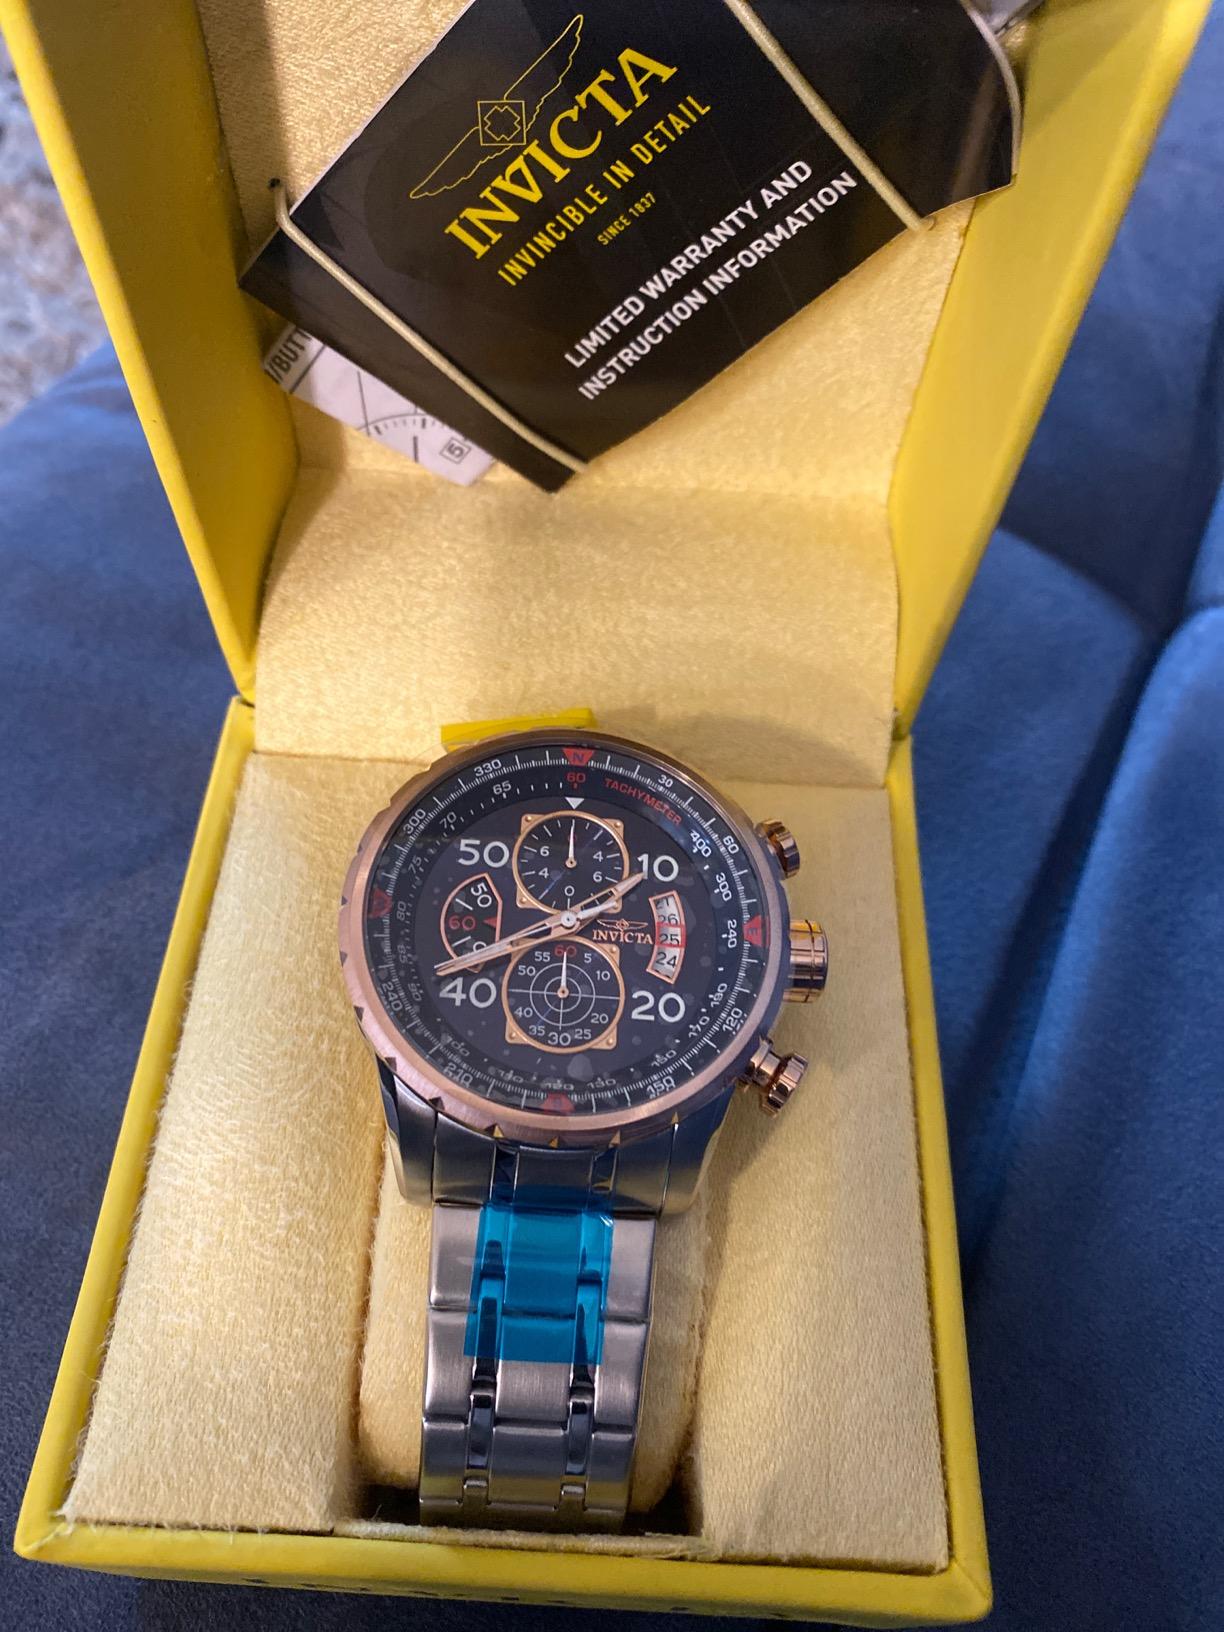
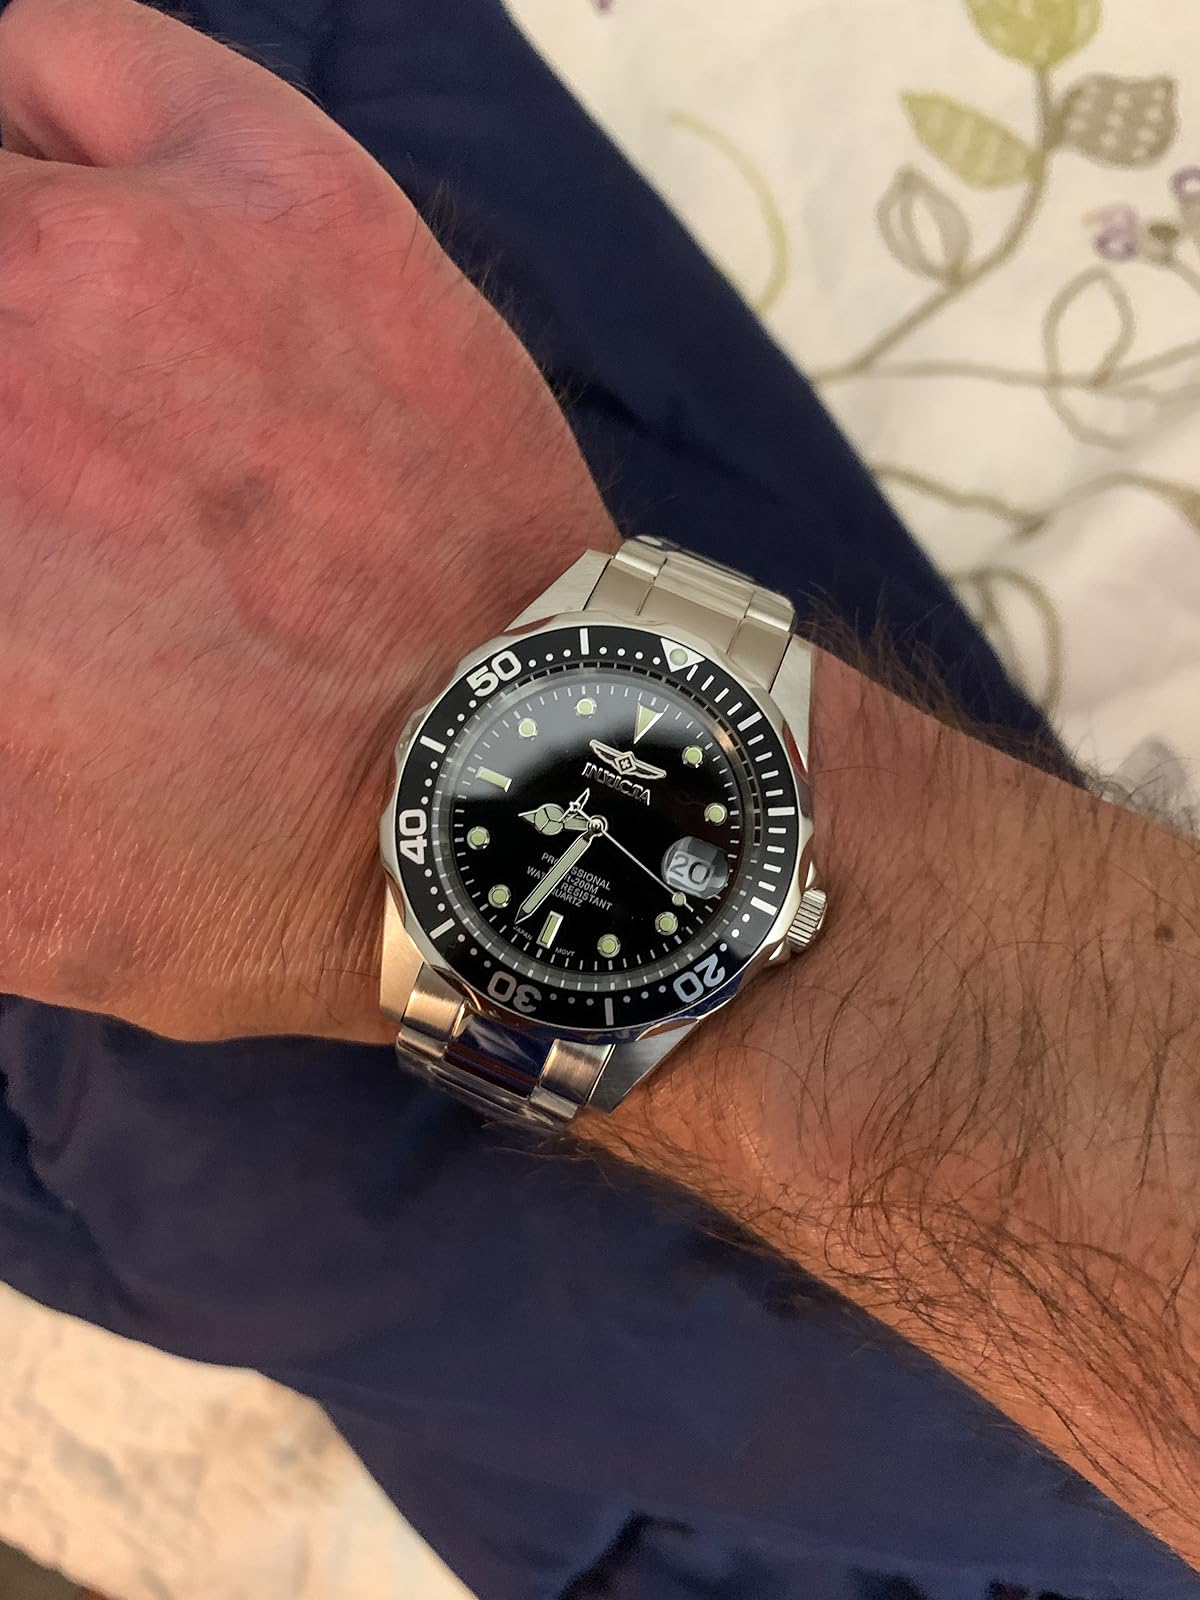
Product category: accessories_watch
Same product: no